Pedro Infante

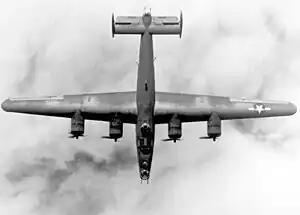
B-24 Liberator photographed from above

Infante recorded over 350 songs. His 1952 ranchera album "Cuando sale la luna" was rated No. 56 in a 2024 ranking of the 600 greates Latin music albums of all time. Waltzes, cha-cha-chas, rancheras and boleros placed him among the most popular singers of the mariachi and ranchera music. Some of his most popular songs include: "Amorcito Corazón" (approximately "My Little Love, Sweetheart"), "Te Quiero Así" ("I Love You Like This"), "La Que Se Fue" ("She Who Left"),